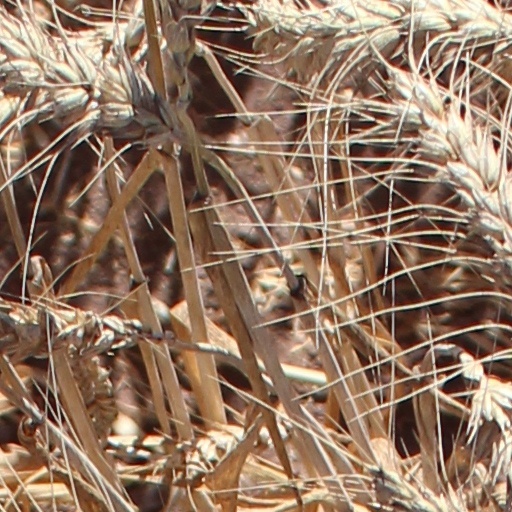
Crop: wheat